Derek Jeter

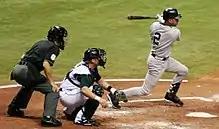
A baseball player in a gray uniform follows through with his swing, while a catcher on the opposing team in a white uniform squats behind him and an umpire in a black uniform stands behind the catcher.

The Yankees acquired Rodriguez from the Texas Rangers during the 2003–04 offseason. Rodriguez had won two Gold Glove Awards at shortstop and was considered the best shortstop in baseball. Jeter—who had no Gold Gloves at the time—remained the team's starting shortstop while Rodriguez moved to third base. Rodriguez's fielding range allowed Jeter to cede ground to his right to Rodriguez and cheat to his left: fielding balls hit to his left is a weakness identified by scouts. The 2004 season began with Jeter mired in a slump, at one point getting only one hit in a span of 36 at-bats; through April, he batted .168. His batting average improved to .277 by the All-Star break in July.